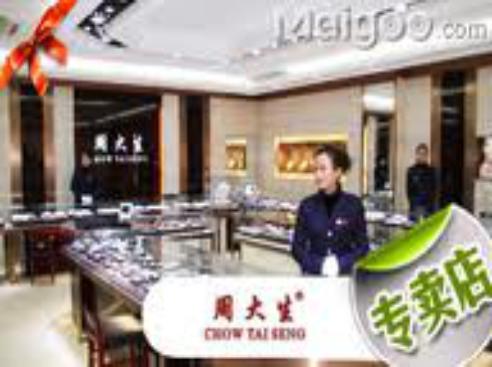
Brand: CHOW TAI SENG-2
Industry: Others